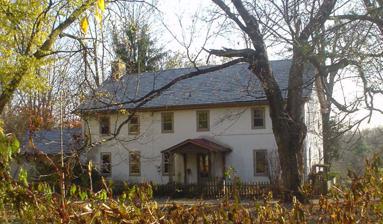
Building: Gilpin Homestead
Country: United States of America
Year built: 1754
Historic house in Pennsylvania, United States United States historic place Gilpin Homestead U.S. National Register of Historic Places Gilpin Homestead, November 2009 Show map of Pennsylvania Show map of the United States Location Harvey Rd., Chadds Ford, Pennsylvania Coordinates 39°53′2″N 75°33′50″W / 39.88389°N 75.56389°W / 39.88389; -75.56389 Area 6 acres (2.4 ha) Built 1754, c. 1811 NRHP reference No. 71000700 Added to NRHP May 27, 1971 The Gilpin Homestead , also known as the Gideon Gilpin House or the General Howe Headquarters, is a historic home located in Chadds Ford , Delaware County , Pennsylvania . It was added to the National Register of Historic Places in 1971. History and architectural features The original house was built in 1754, and consisted of a brick building with two basement rooms, two first-floor rooms, two bedrooms, and the attic. Sometime around 1811, a stone addition was built that is now the middle of the house, and a second stone addition was completed by 1859. A porch was added between 1870 and 1897, and the garage was attached in 1949. Also located on the property are a carriage house -barn, small barn, spring house , a creamery -cheese house, and the stone remains of a barn built in 1860. William Howe, 5th Viscount Howe used the Gilpin house as his headquarters from late afternoon of September 11, until the morning of September 16, 1777, after the Battle of Brandywine . The 1754 section was added to an earlier house, probably built in the 1730s. This was eventually torn down to allow for the nineteenth century additions. There is not, and never was a staircase in the 1754 section, but visible on the plaster wall in the present stair hall, is the "witness" of the original stair. It was added to the National Register of Historic Places in 1971. See also National Register of Historic Places listings in Delaware County, Pennsylvania References